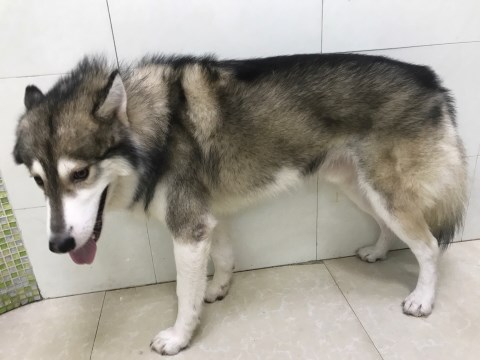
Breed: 1160-n000003-Siberian_husky